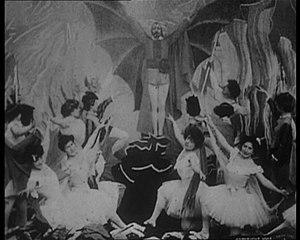
Image tirée du film ""Faust aux enfers"" de George Méliès (1903). Scène finale se déroulant aux Enfers, lorsque Méphisto surgit du sous-sol et déploie de larges ailes de chauve-souris, au milieu de la liesse générale."
Faust aux enfers est un film réalisé par Georges Méliès, sorti en 1903.